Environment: real
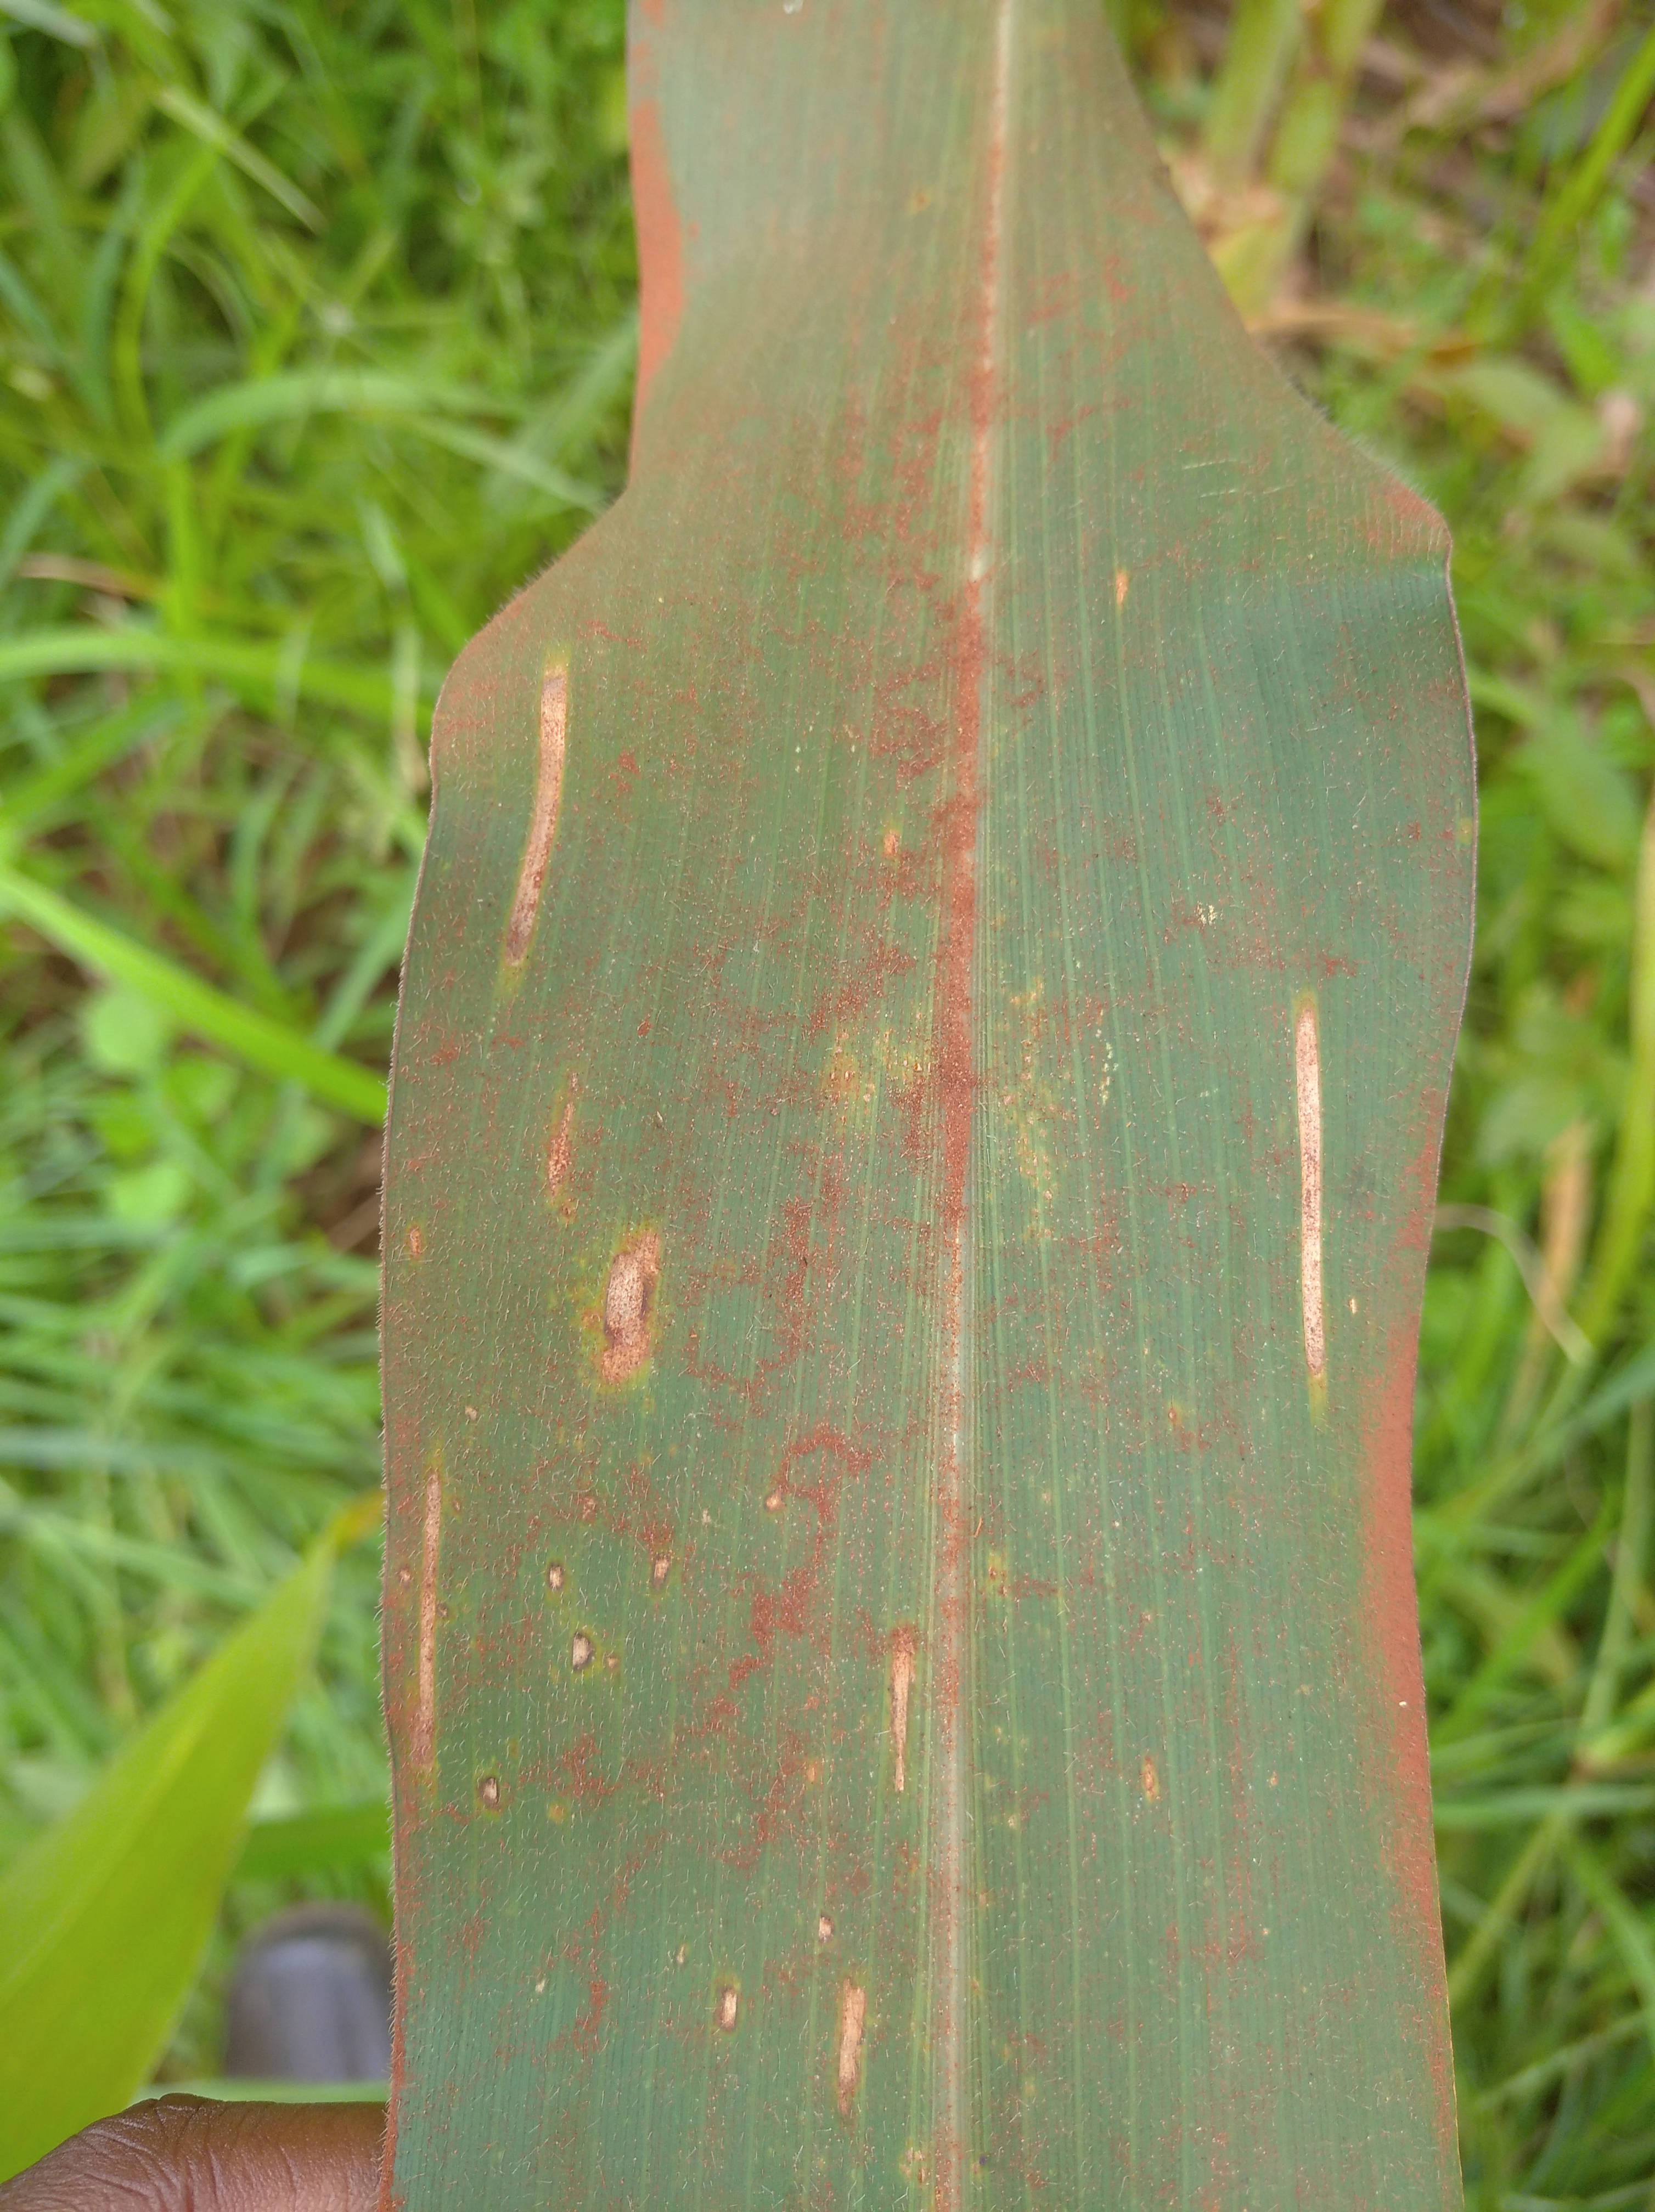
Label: northern_corn_leaf_blight